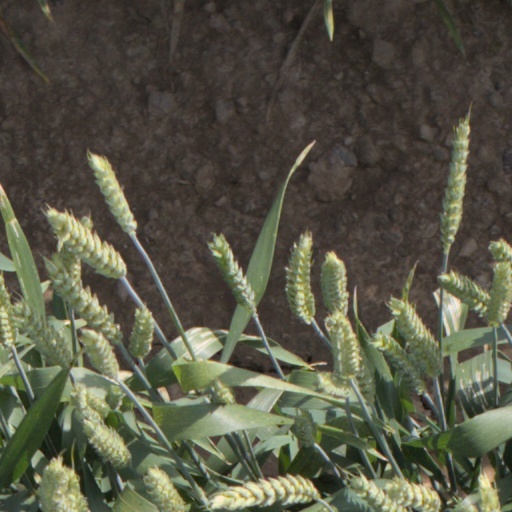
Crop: wheat